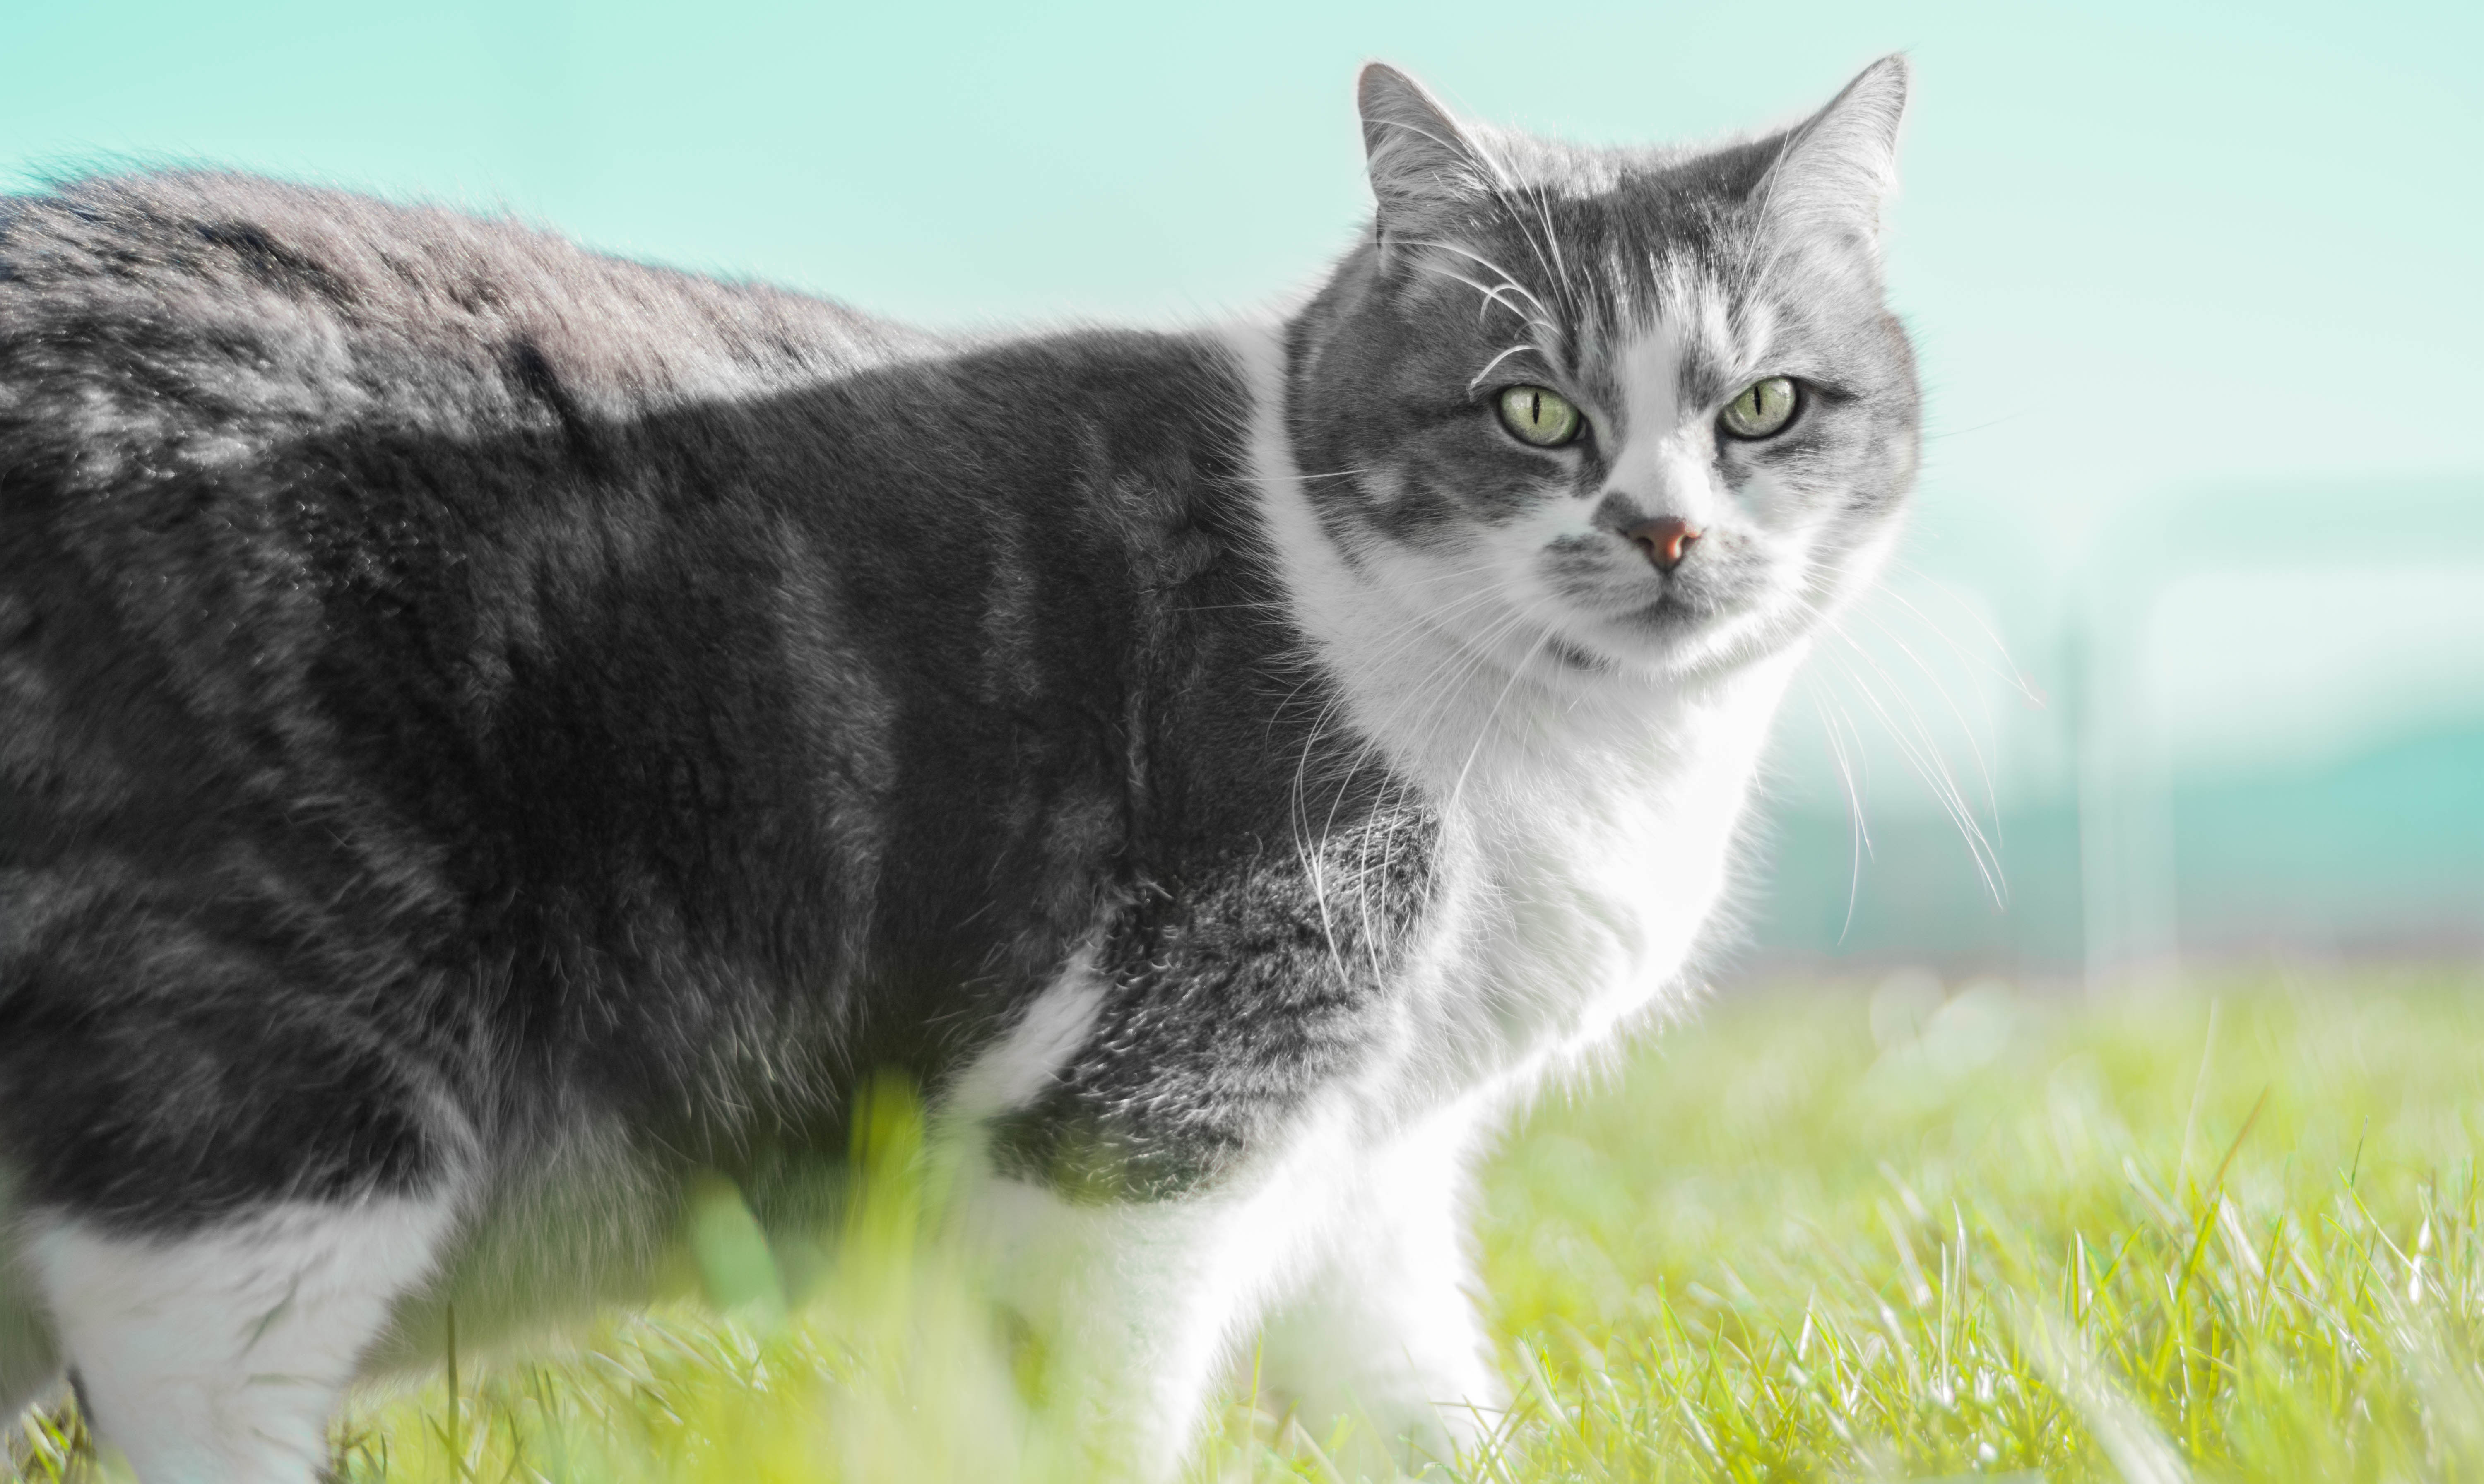
nature, forest, wildlife, wild, mammals, animals, vertebrate, green, dog, cat, whiskers, fauna, mammal, small to medium sized cats, cat like mammal, domestic short haired cat, grass, american wirehair, snout, european shorthair, kurilian bobtail, aegean cat, tabby cat, tail